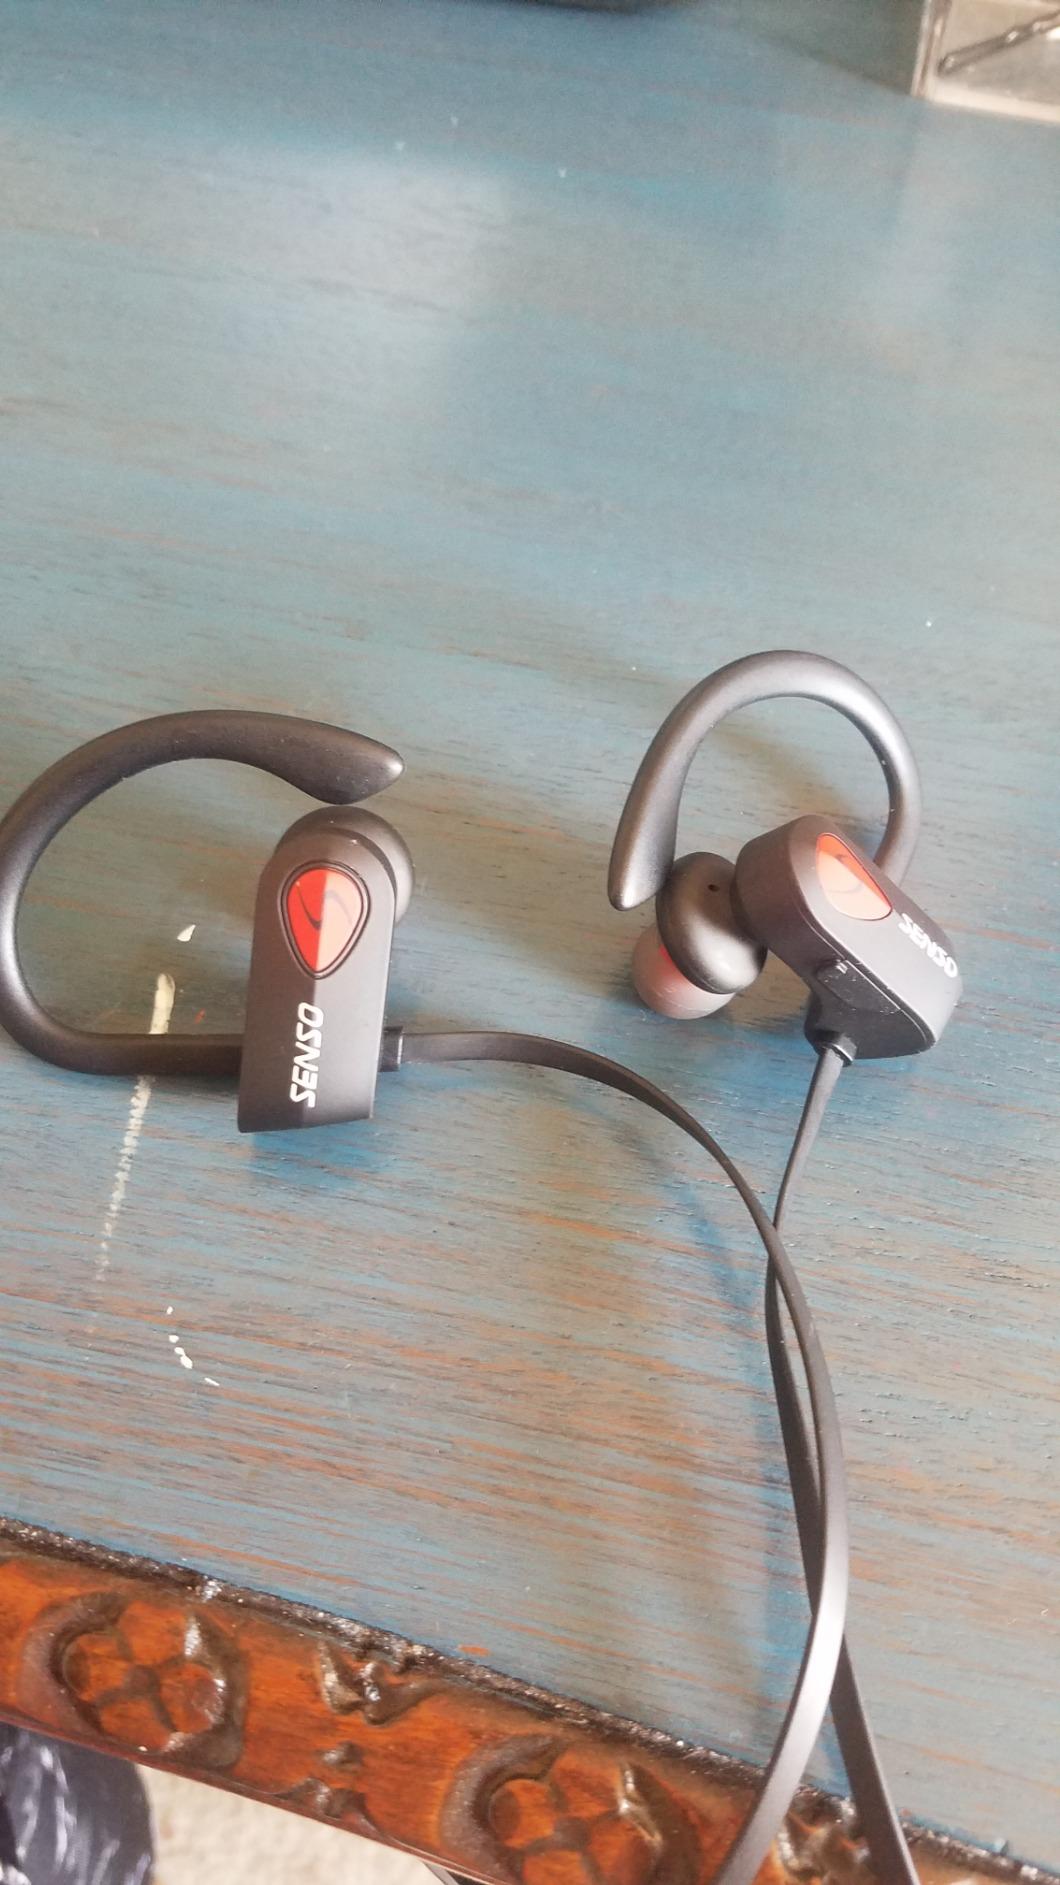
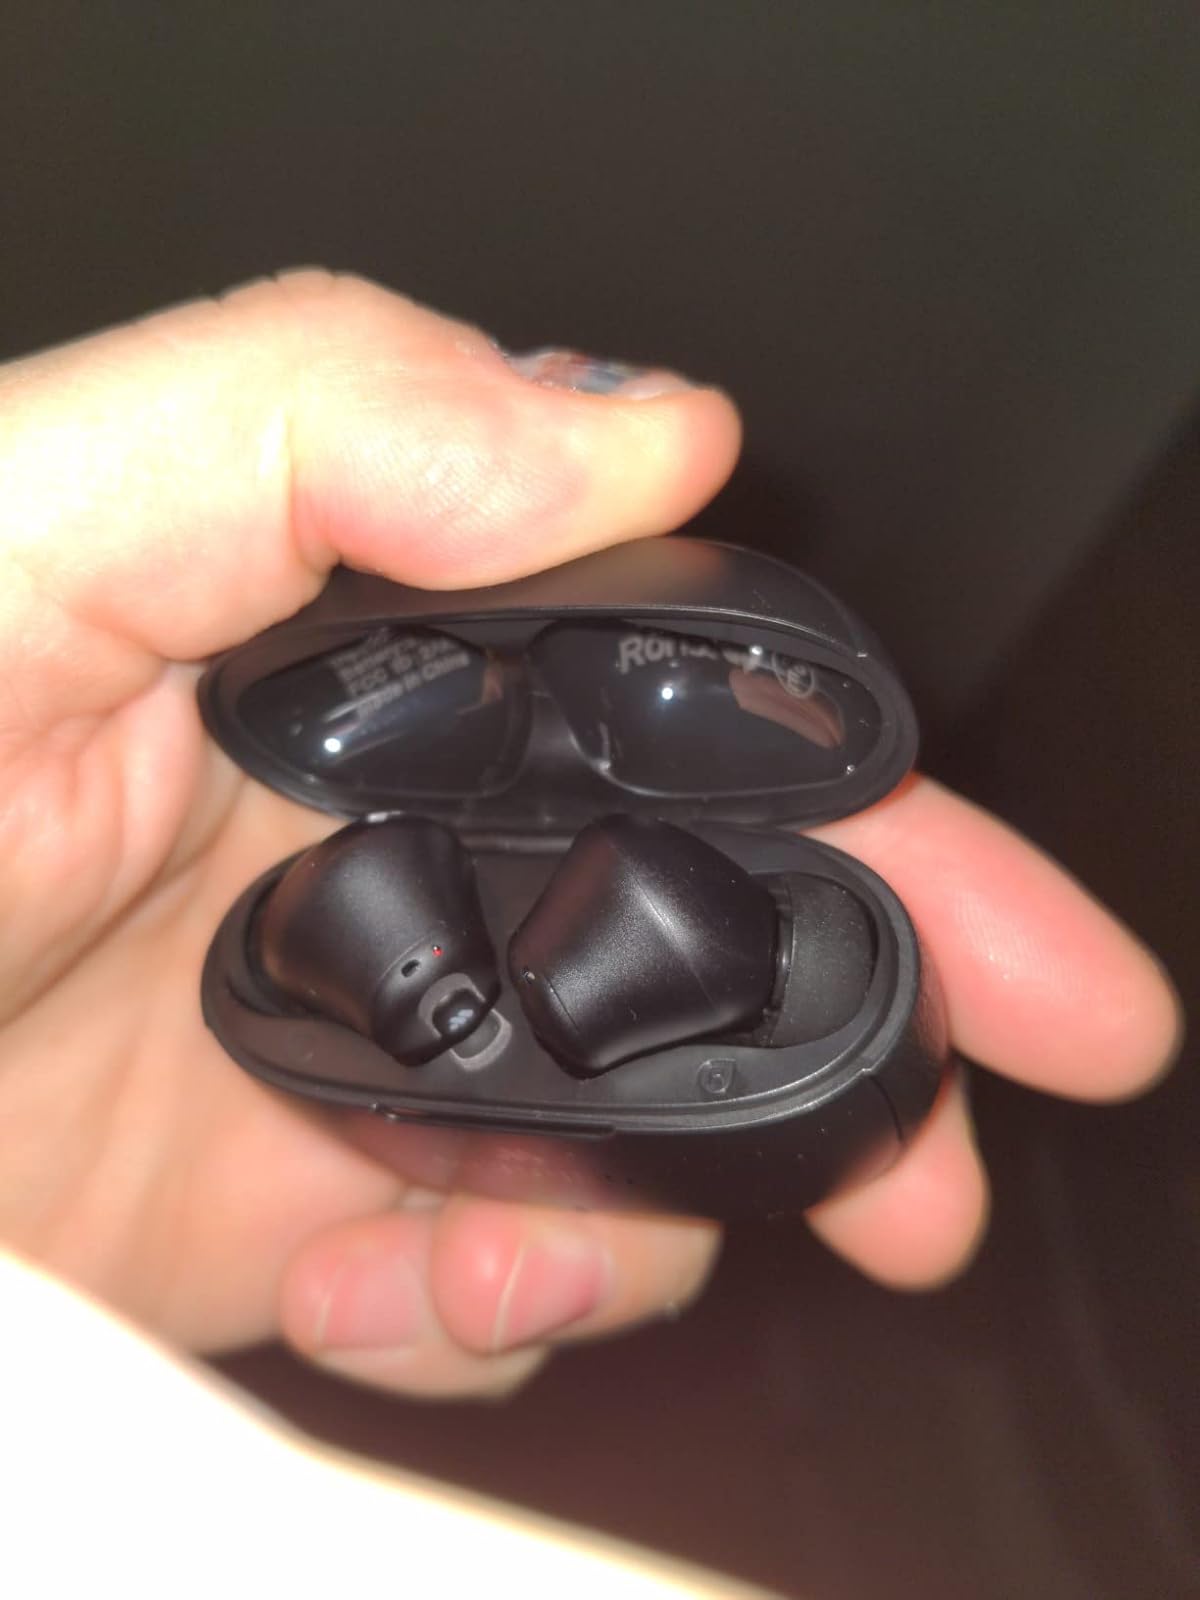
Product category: earbuds
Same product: no